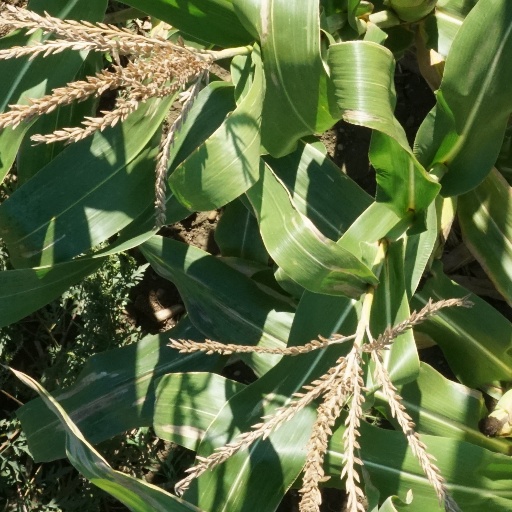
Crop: maize; corn